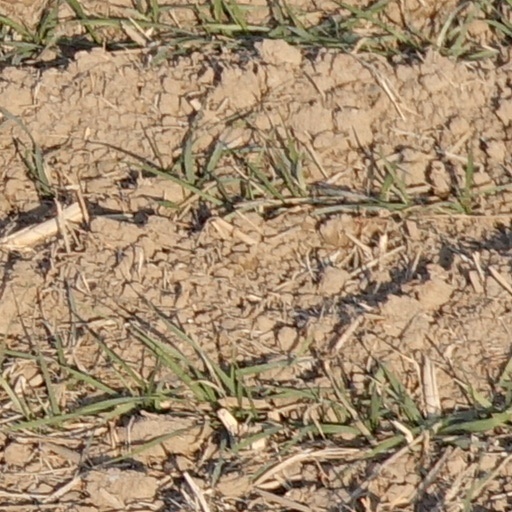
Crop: wheat